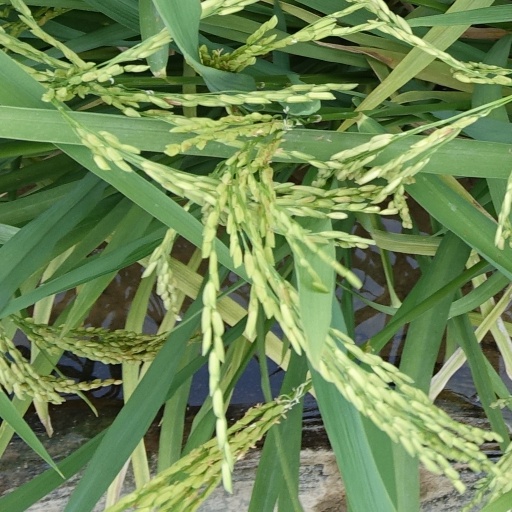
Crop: rice